Ludwig Meyn

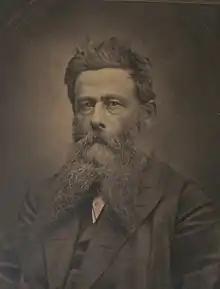
Ludwig Meyn. He was called "Dr. Weisheit" (Dr. Wisdom) by his friends.

Ludwig Meyn (1 October 1820, Pinneberg − 4 November 1878, Uetersen), was a German agricultural scientist, soil scientist, geologist, journalist and mineralogist. He was the pioneer of oil production.